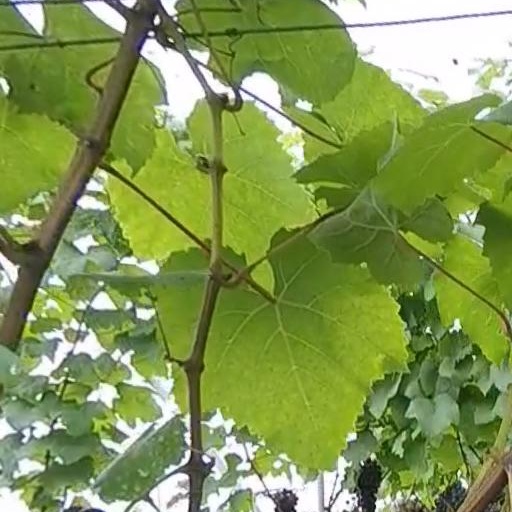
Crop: grape